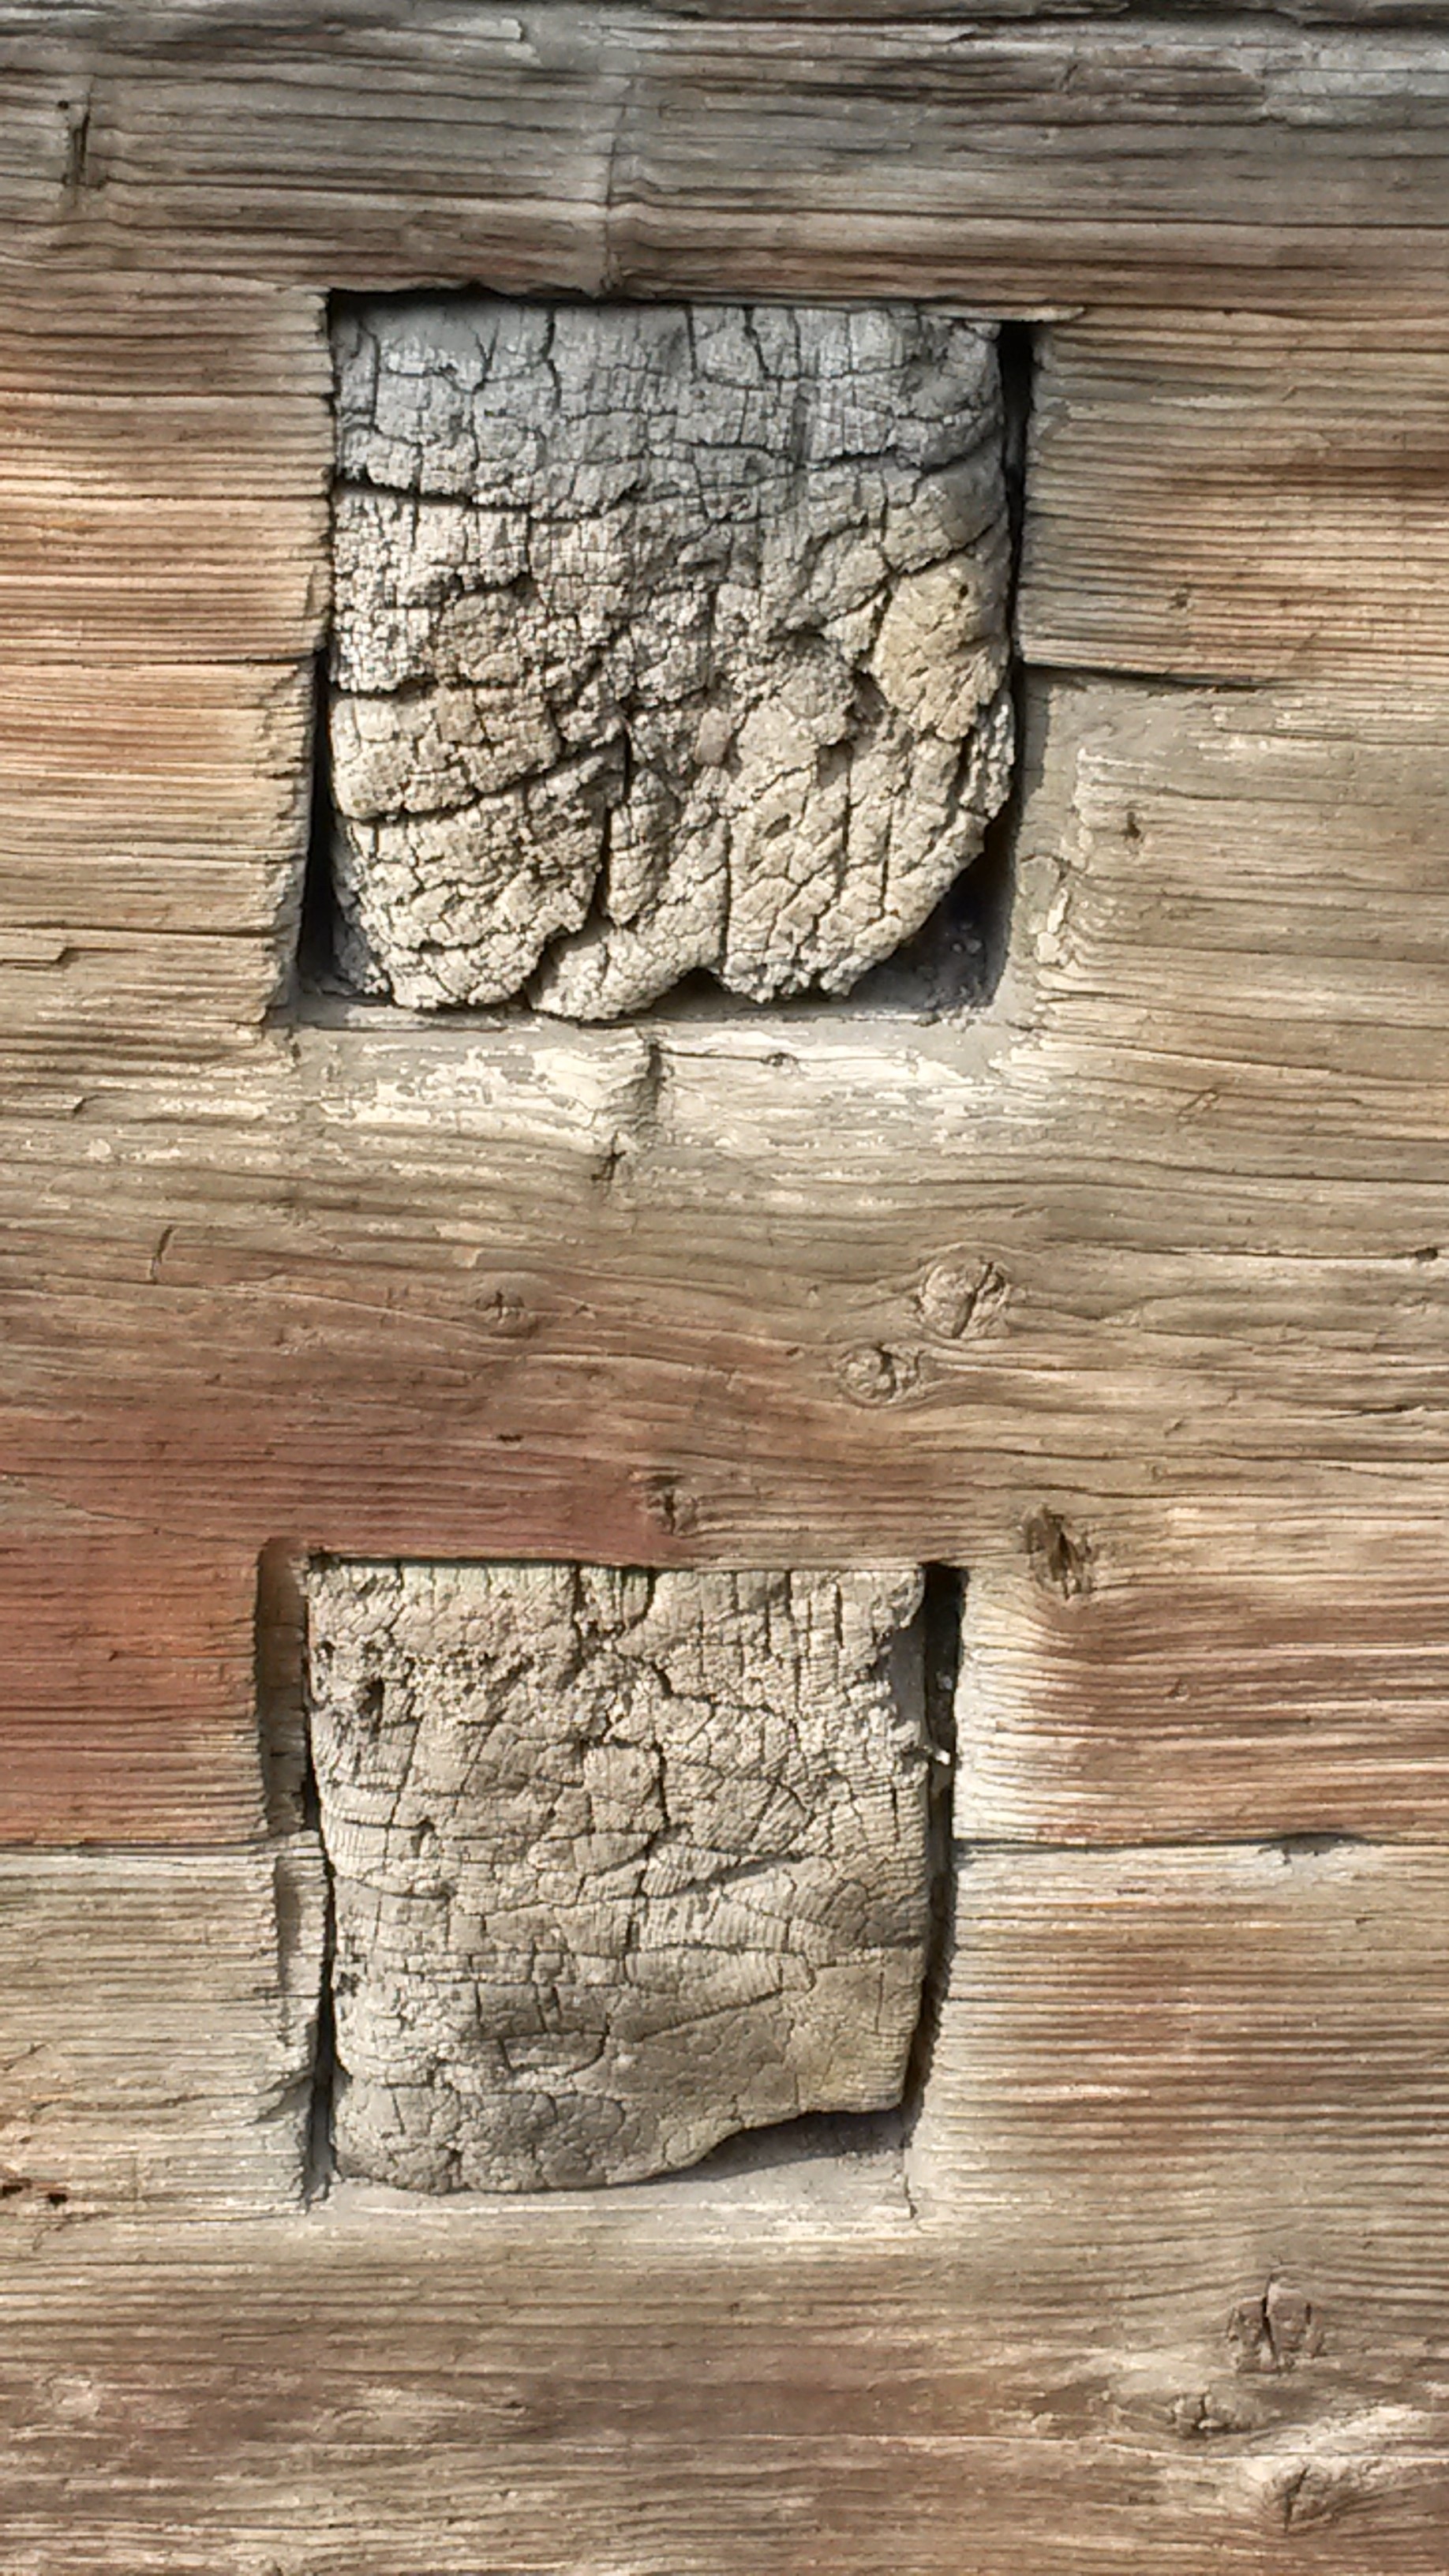
rock, wood, texture, floor, wall, vacation, construction, brick, structural, flooring, timber construction, ancient history, connector system